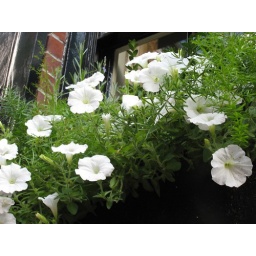
window box in beacon hill